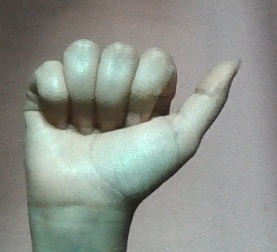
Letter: dhad